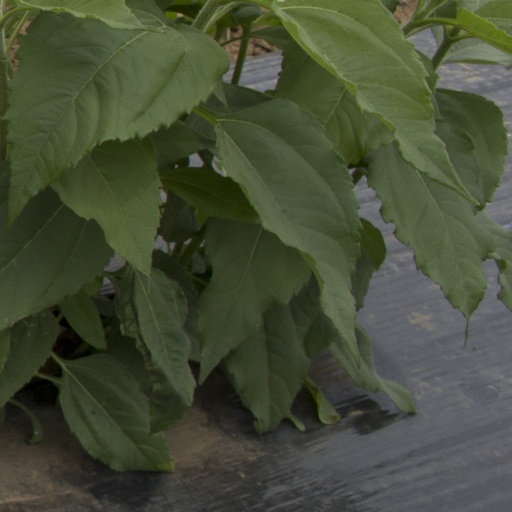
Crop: Jerusalem artichoke